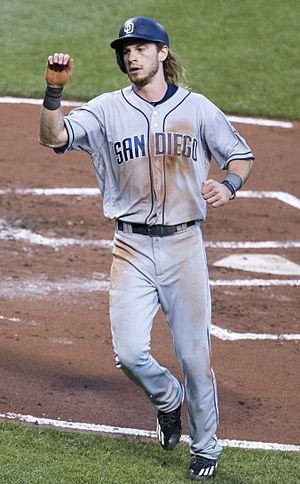
La saison 2017 des Padres de San Diego est la 49ᵉ saison en Ligue majeure de baseball pour cette franchise.
Travis Paul Jankowski est un joueur de champ extérieur des Padres de San Diego de la Ligue majeure de baseball.